Imran Khan (film actor)

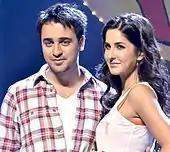
Khan with Katrina Kaif at a promotional event for "Mere Brother Ki Dulhan", 2011

In 2011, Khan earned positive reviews for his role in Abhinay Deo's English language action comedy "Delhi Belly". He was cast as Tashi, a journalist caught up in a hunt for diamonds—smuggled for a crime boss in Delhi—he and his roommates (Kunaal Roy Kapur and Vir Das) have mistakenly taken. The film opened to critical acclaim and was a commercial success, with a domestic revenue of over . A review in "Mid-Day" described his performance as "refreshingly good" and Nikhat Kazmi of "The Times of India" called it his best work to date. Khan said "It is the kind of film that I have always wanted to do, and it is very different to what has been done before in Hindi cinema." Later that year, Khan acted in Ali Abbas Zafar's romantic comedy "Mere Brother Ki Dulhan". It received mixed-to-positive reviews, and was a box-office success, with domestic earnings of over . Khan played Kush Agnihotri, a man who falls in love with his brother's fiancee, played by Ali Zafar and Katrina Kaif, respectively. His performance was praised by critics; "Sify"'s Sonia Chopra referred to him as "instantly likeable".